Sensorineural hearing loss

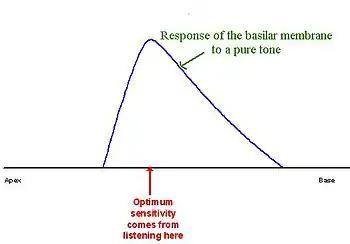
Figure 7: Response of the basilar membrane to a pure tone.

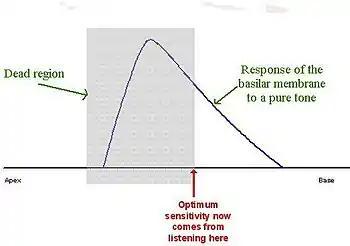
Figure 8: Response of the basilar membrane to a pure tone, when there is a dead region.

However, it appears that this is not the case. Dead regions cannot be clearly found via PTA audiograms. This may be because although the neurons innervating the dead region, cannot react to vibration at their characteristic frequency. If the basilar membrane vibration is large enough, neurons tuned to different characteristic frequencies such as those adjacent to the dead region, will be stimulated due to the spread of excitation. Therefore, a response from the patient at the test frequency will be obtained. This is referred to as "off-place listening", and is also known as 'off-frequency listening'. This will lead to a false threshold being found. Thus, it appears a person has better hearing than they actually do, resulting in a dead region being missed. Therefore, using PTA alone, it is impossible to identify the extent of a dead region (See Figure 7 and 8).